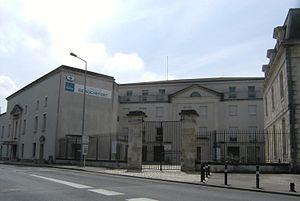
Clinique de Rochefort
Rochefort, appelée aussi Rochefort-sur-Mer, est une commune du Sud-Ouest de la France située dans le département de la Charente-Maritime. Ses habitants sont appelés les Rochefortais et les Rochefortaises.